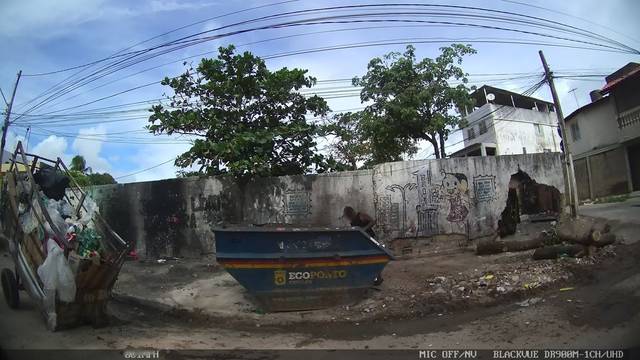
Region: Brazil
Coordinates: -8.037, -34.884